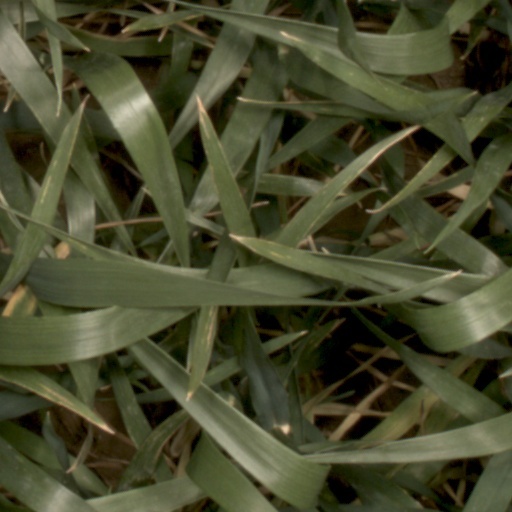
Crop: wheat